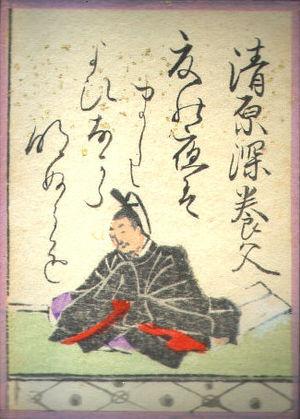
Le Ogura hyakunin isshu est une célèbre compilation de poèmes classiques japonais. Ce nom peut aussi faire référence au jeu karuta qui se base sur ce fameux recueil.
Kiyohara no Fukayabu est un poète japonais waka de l'époque de Heian.